Sacramental character

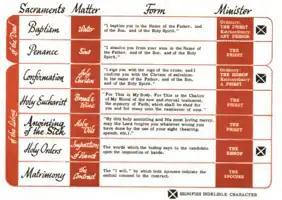
A chart from a Catholic children's catechism, listing sacraments by form, matter, and minister

Some Christian denominations believe that a sacramental character, an indelible spiritual "mark" (the meaning of the word "character" in Latin), is imprinted by any of three of the seven sacraments: baptism, confirmation, and holy orders.